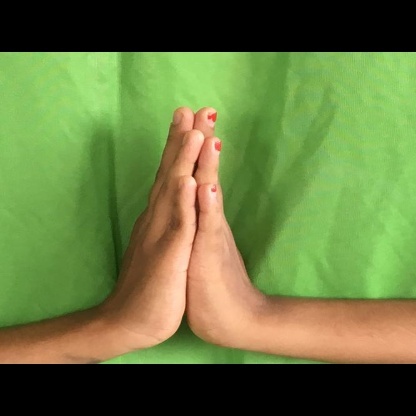
Mudra: Anjali